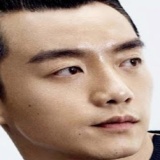
diễn viên Trịnh Khải